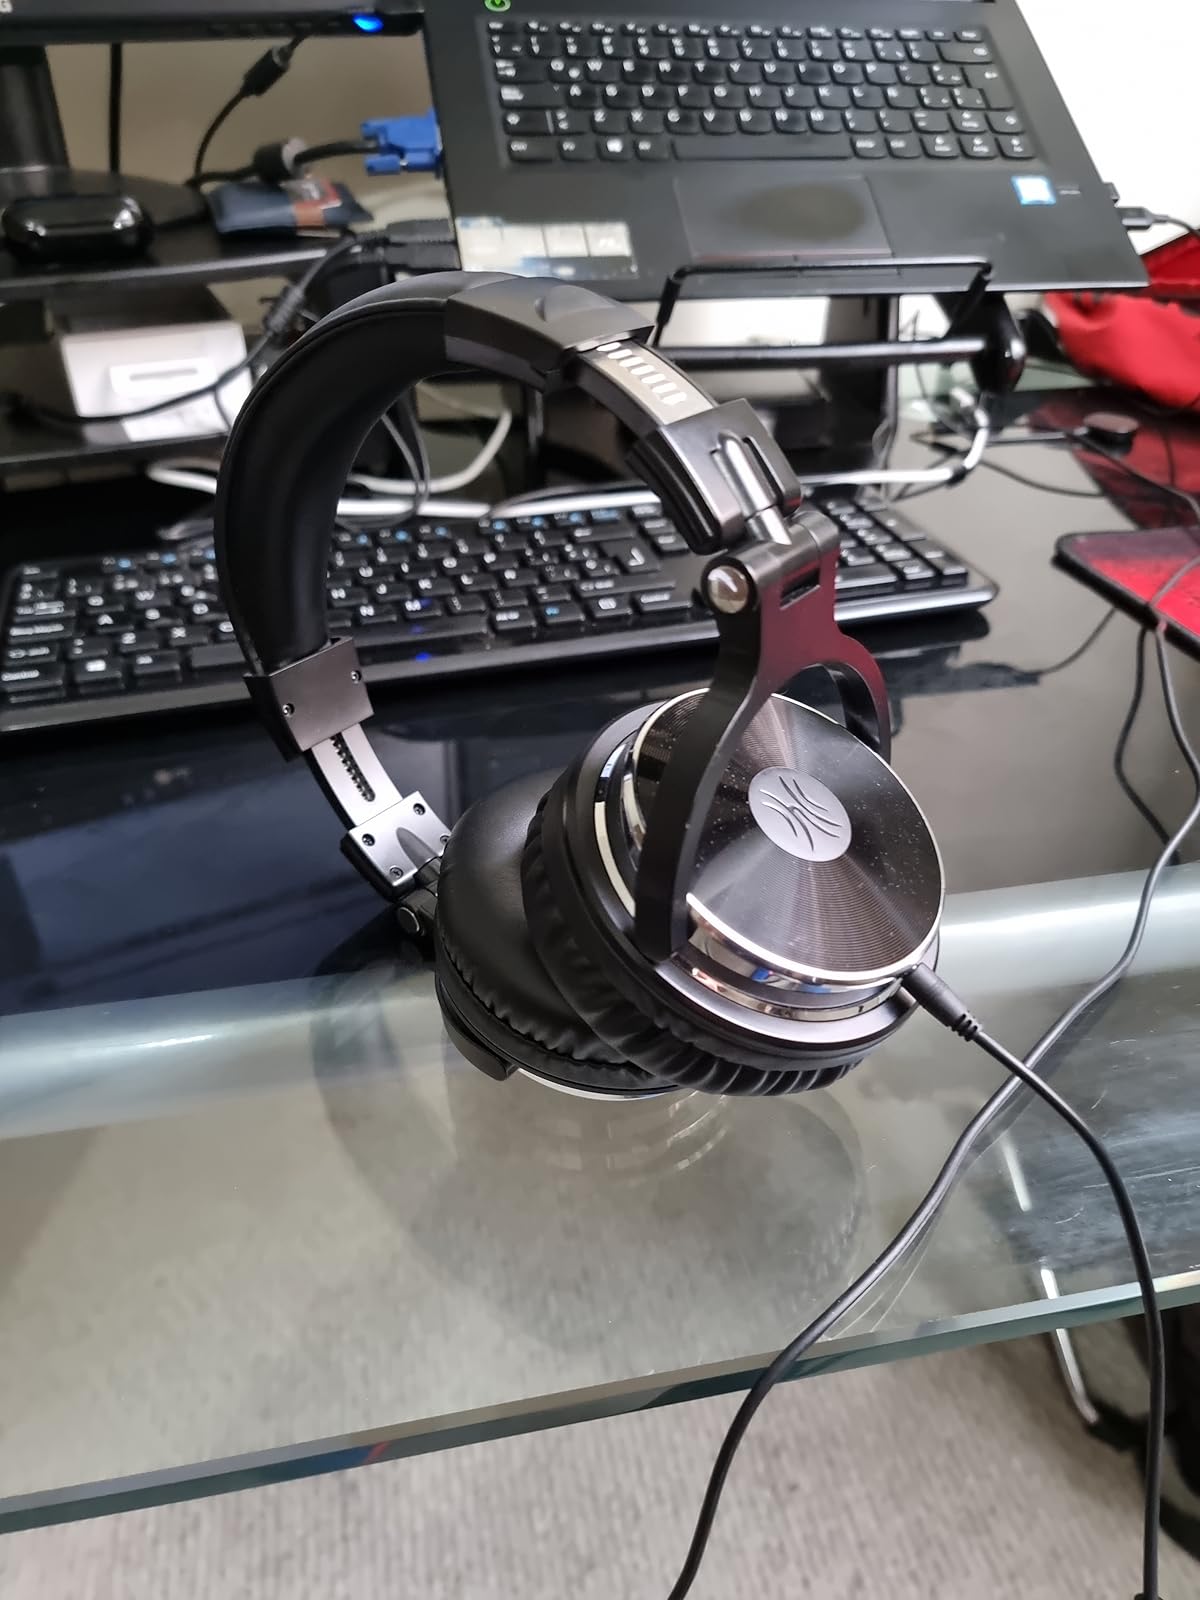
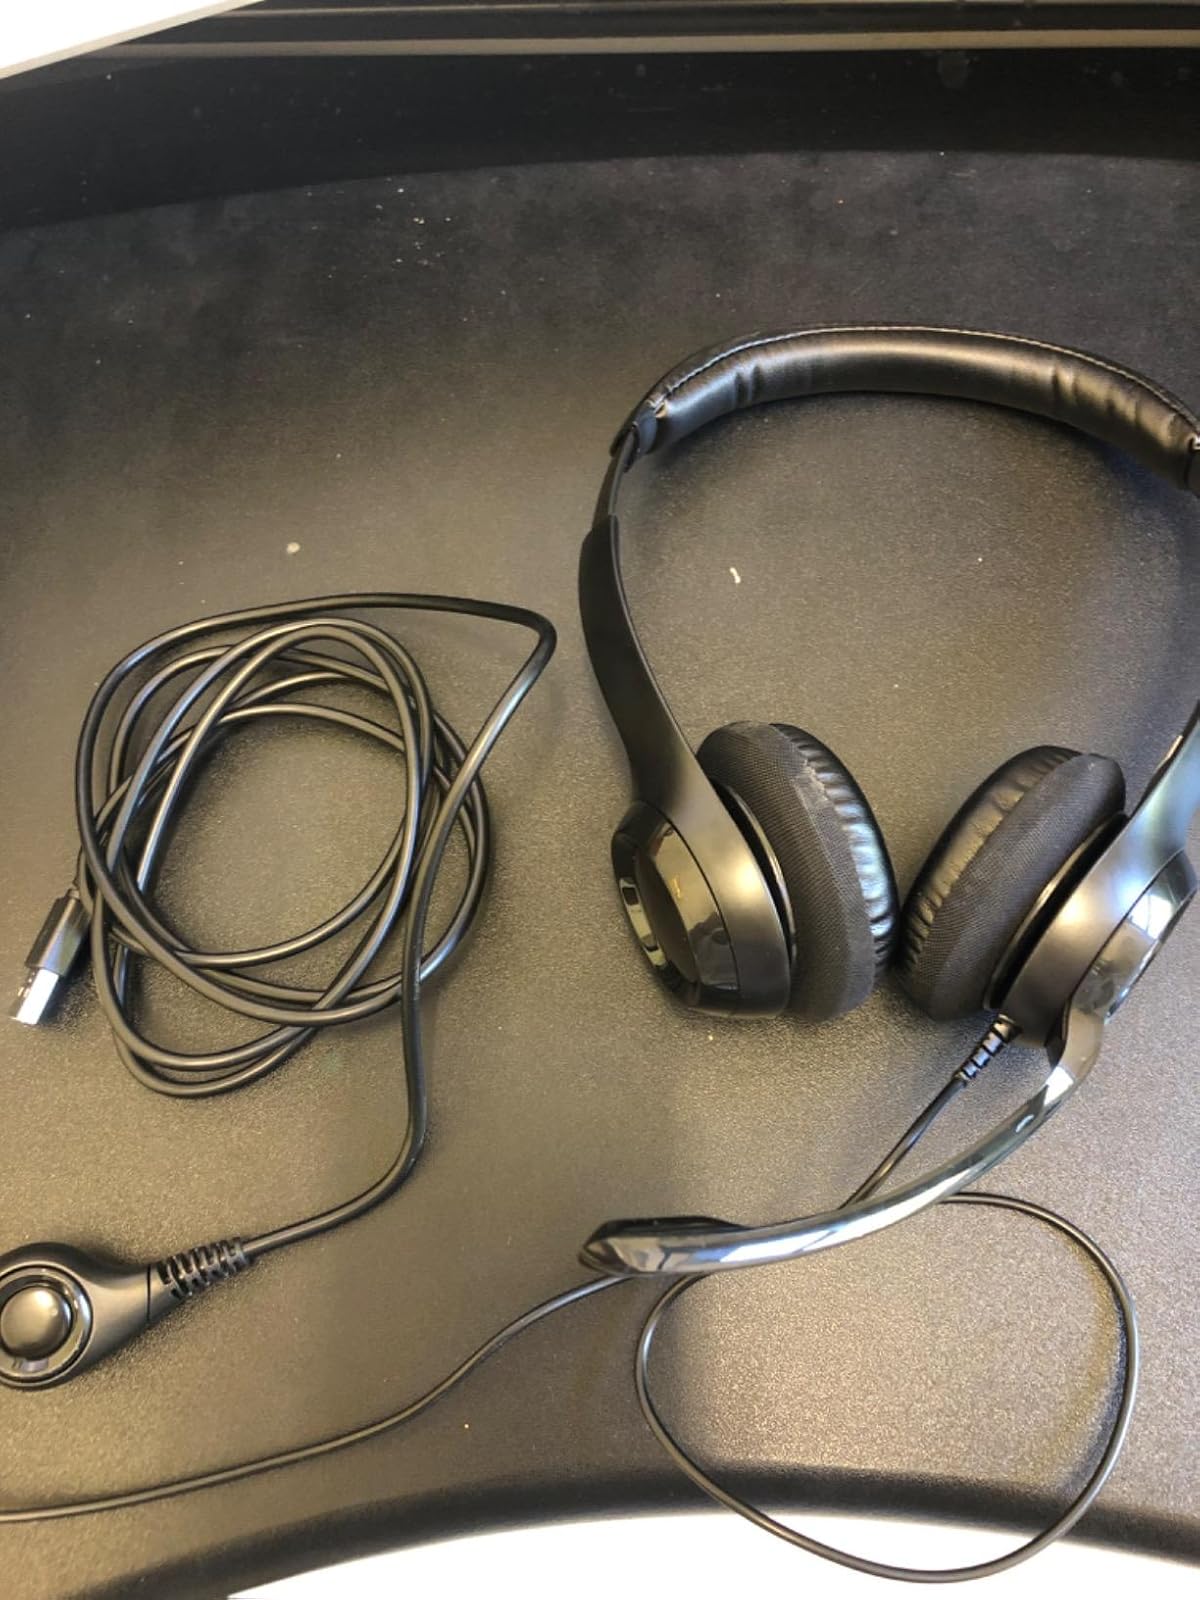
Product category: headphones
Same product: no